Henrik Hjelt

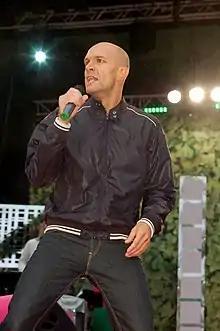
Henrik Hjelt

Henrik Olov August Hjelt (born 6 March 1968 on Lidingö), is a Swedish comedian and actor. He is also a reserve officer in the Swedish Amphibious Corps and a lawyer.